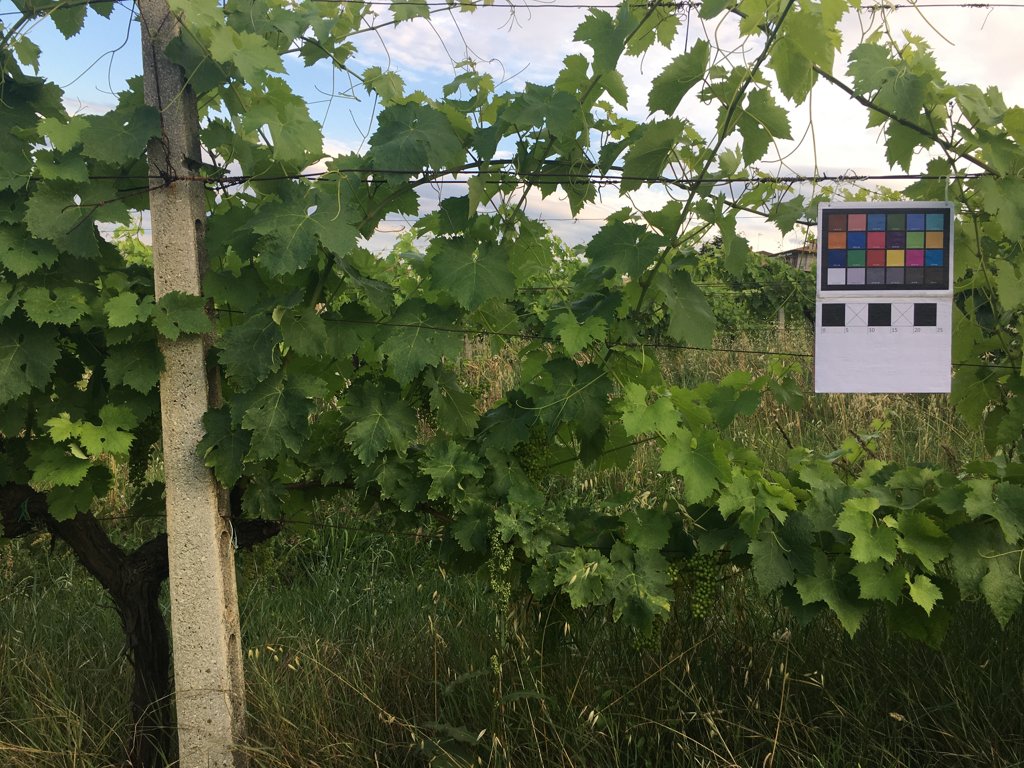
Berries visible: 428
Grape clusters: 5